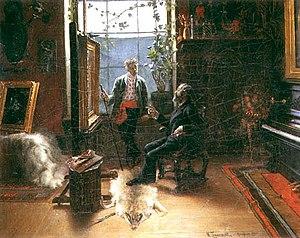
Wincenty Trojanowski, né en 1859 à Varsovie et mort dans la même ville en 1928, est un peintre, médailleur et historien de l'art polonais.